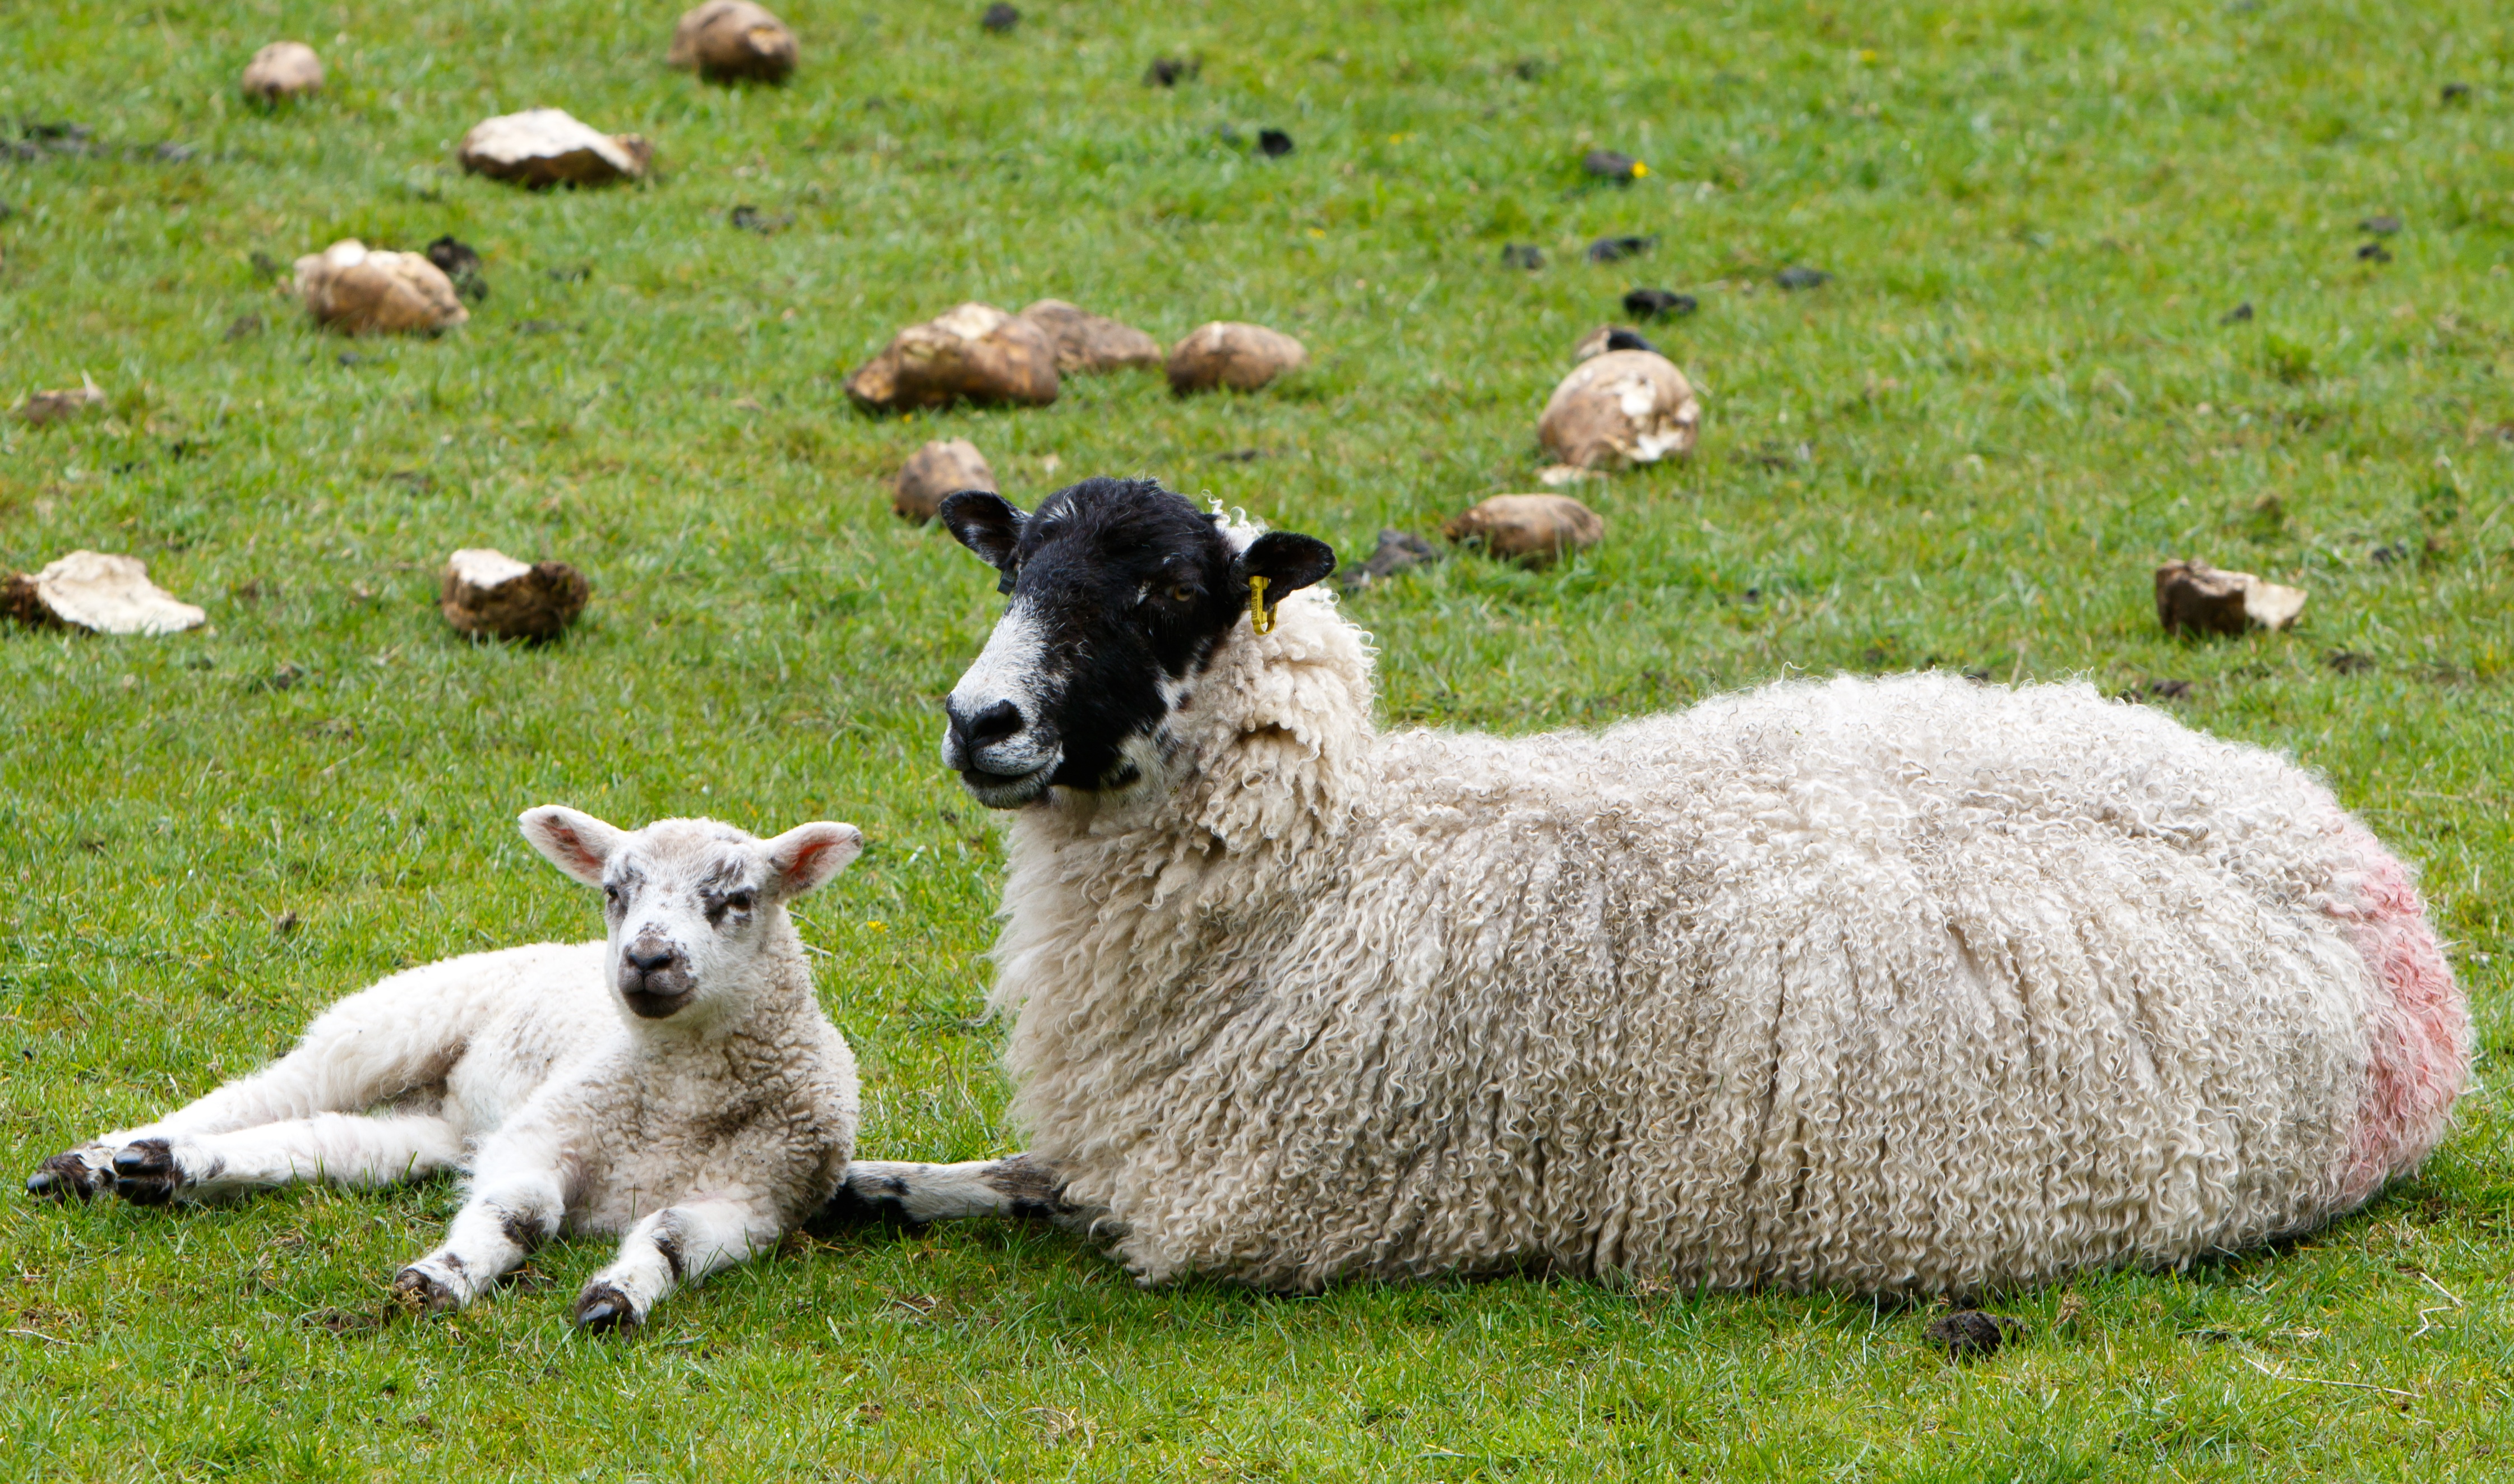
nature, grass, field, farm, meadow, countryside, animal, young, spring, farming, pasture, grazing, livestock, sheep, mammal, agriculture, wool, fauna, farmland, lamb, grassland, stock, vertebrate, sheeps, resting, ewe, cow goat family, contented, fleece woolly